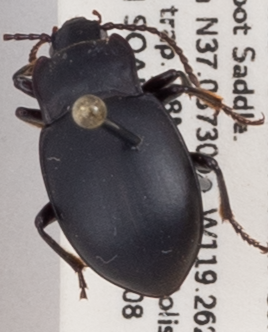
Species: Metrius contractus
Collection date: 2019-05-08
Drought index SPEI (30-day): -0.8
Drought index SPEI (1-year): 0.212
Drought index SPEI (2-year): -0.24